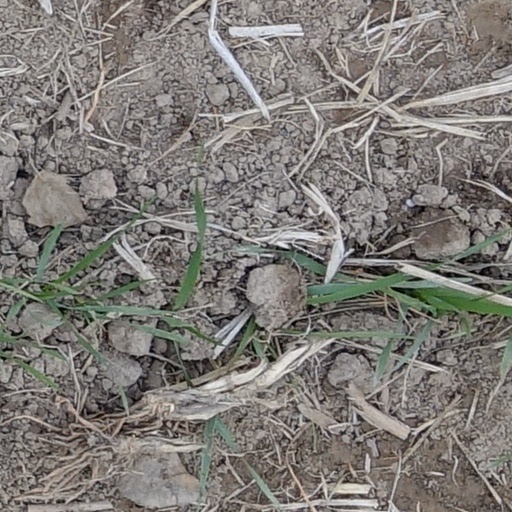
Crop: wheat